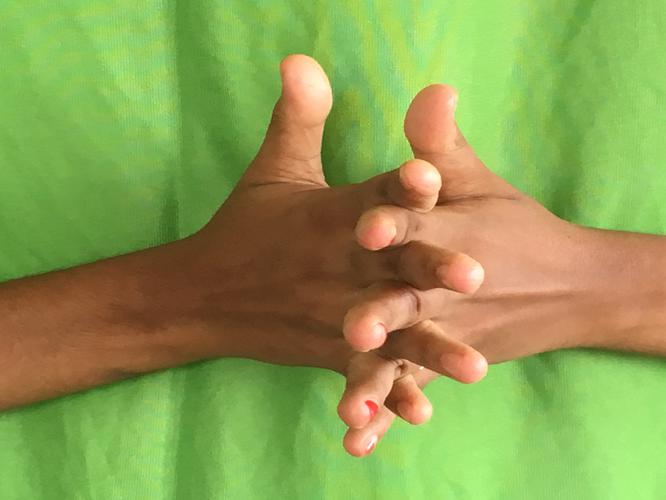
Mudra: Karkatta
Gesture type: double_hand